E. D. Morel

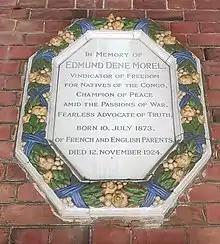
Plaque dedicated to Morel at Golders Green Crematorium

During the Agadir Crisis of 1911, Morel was entirely in sympathy with Germany and opposed to what he regarded as bellicosity by the United Kingdom and France, as well as secret diplomacy between the states involved. He wrote "Morocco in Diplomacy" (1912) to express his views on the issue. At this time he was also selected by the Liberal Party as a prospective House of Commons candidate for Birkenhead.